Nur Ahmed Aman

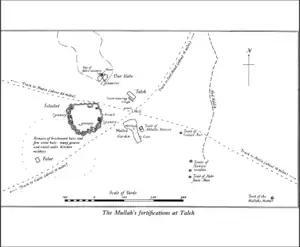
'The Mullah's fortifications at Taleh'.. The tombs of Mohammed Abdullah Hassan, Sultan Nur and unnamed Habr Je'lo ( Haji Osman Abdullah) and Hawiye notabales can be seen in the plan

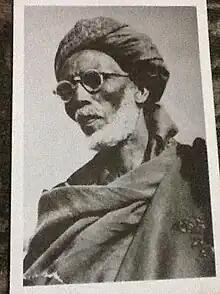
Cabdi dheere

Sultan Nur was buried by his dervish in a large, domed tomb in Taleh, his tomb predated the later dervish forts. His white tomb in the dervish capital is a testimony to his contribution to the movement. Only four dervish founders are commemorated in Taleh Nur included. William Archibald Macfadyen, a British geologist and the only scholar to study the structures of Taleh fort, mentioned the handful of tombs constructed by the dervish for their leaders and gave a detailed description of the tombs in 1931. In his article Macfayden only identified Sultan Nur's tomb by name out of the four dervish entombed in Taleh: